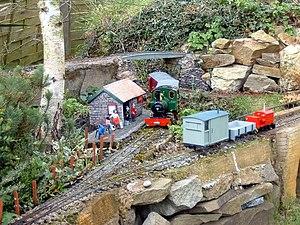
Le modélisme ferroviaire est une activité de modélisme concernant les trains et le monde ferroviaire, et tout particulièrement leur reproduction suivant une échelle et un thème définis, ainsi que leur exploitation.
Un train de jardin est un modèle réduit de train qui évolue dans un jardin. La largeur de la voie la plus courante est de 45 mm mais on trouve des voies allant de 32 mm à 185 mm.